Maximilien Strauch

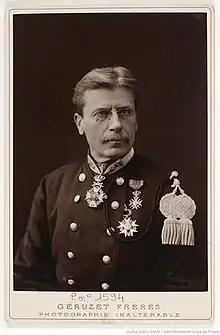
Portrait of Maximilien Strauch

Colonel Maximilien Charles Ferdinand Strauch (Lomprez, 4 October 1829 – Beez, 7 June 1911) was a Belgian officer who played a role in the colonization of the Congo. He was a trusted advisor of King Leopold II of Belgium, who entrusted him with the functions of secretary-general of the Association internationale africaine (1878), secretary of the Comité d'études du Haut-Congo (1878) and chairman of the Association internationale du Congo (23 February 1885 – 1 July 1885).